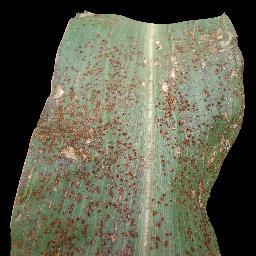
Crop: corn
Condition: (maize)_common_rust